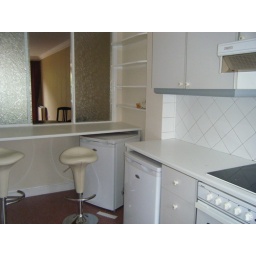
breakfast bar in kitchen